Lévis station

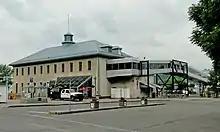
Lévis intermodal station in 2012

Lévis station (also known as Gare fluviale de Lévis and as Gare de l'Intercolonial) is a ferry terminal and former railway station in Lévis, Quebec, Canada at 5995, rue Saint-Laurent. It is also served by city buses operated by the Société de transport de Lévis. The Société des traversiers du Québec operates ferry service between this terminal and downtown Quebec City.